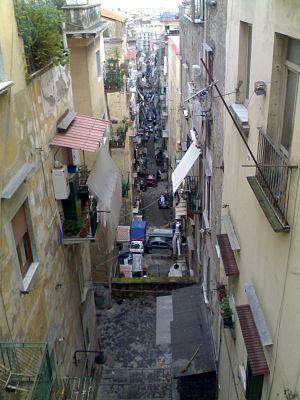
Les Quartiers Espagnols forment toute une partie du cœur historique de Naples, inscrite au patrimoine mondial de l'UNESCO. Ils sont constitués des quartiers de San Ferdinando, de l'Avvocata et de Montecalvario dans les premières hauteurs de la ville.